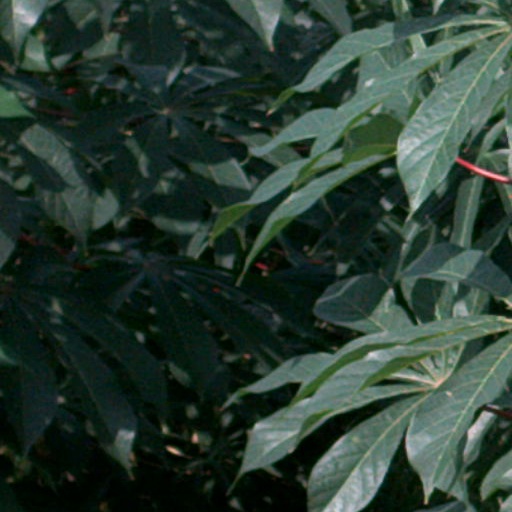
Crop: cassava